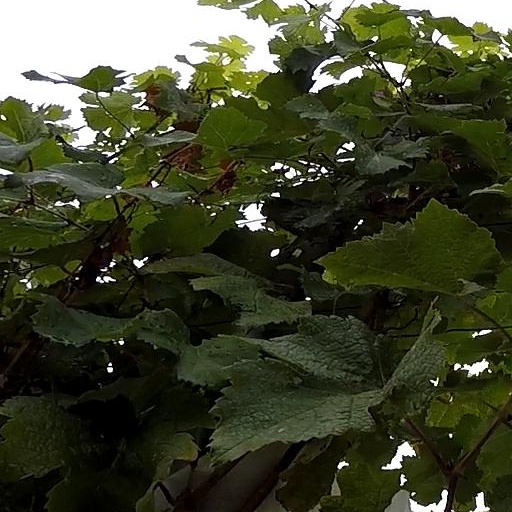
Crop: grape